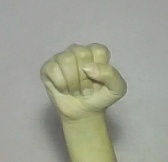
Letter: saad